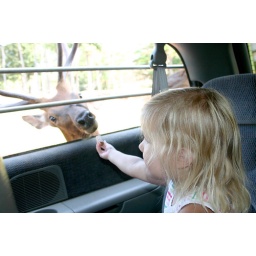
anne maire fed the animals too. here she is giving an elk some food. the van was surrounded by elk!